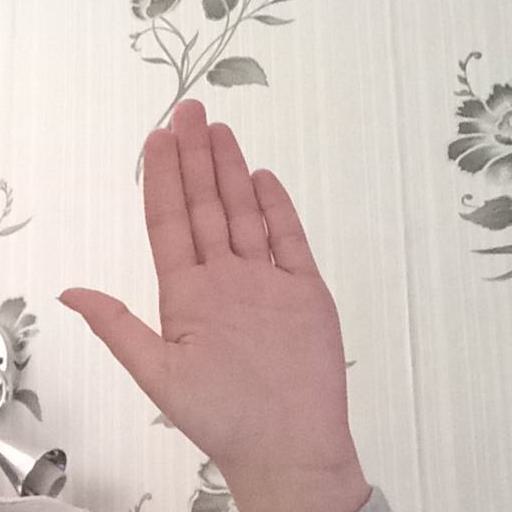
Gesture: stop